Sulfur

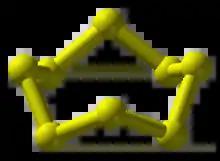
The structure of the cyclooctasulfur molecule, S

Sulfur forms over 30 solid allotropes, more than any other element. Besides S, several other rings are known. Removing one atom from the crown gives S, which is of a deeper yellow than S. HPLC analysis of "elemental sulfur" reveals an equilibrium mixture of mainly S, but with S and small amounts of S. Larger rings have been prepared, including S and S.